Skull-Face and Others

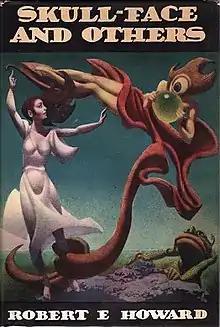
Dust-jacket illustration by Hannes Bok for "Skull-Face and Others"

Skull-Face and Others is a collection of fantasy and horror short stories by American writer Robert E. Howard. It was the author's third book and was published by Arkham House in 1946 in an edition of 3,004 copies.